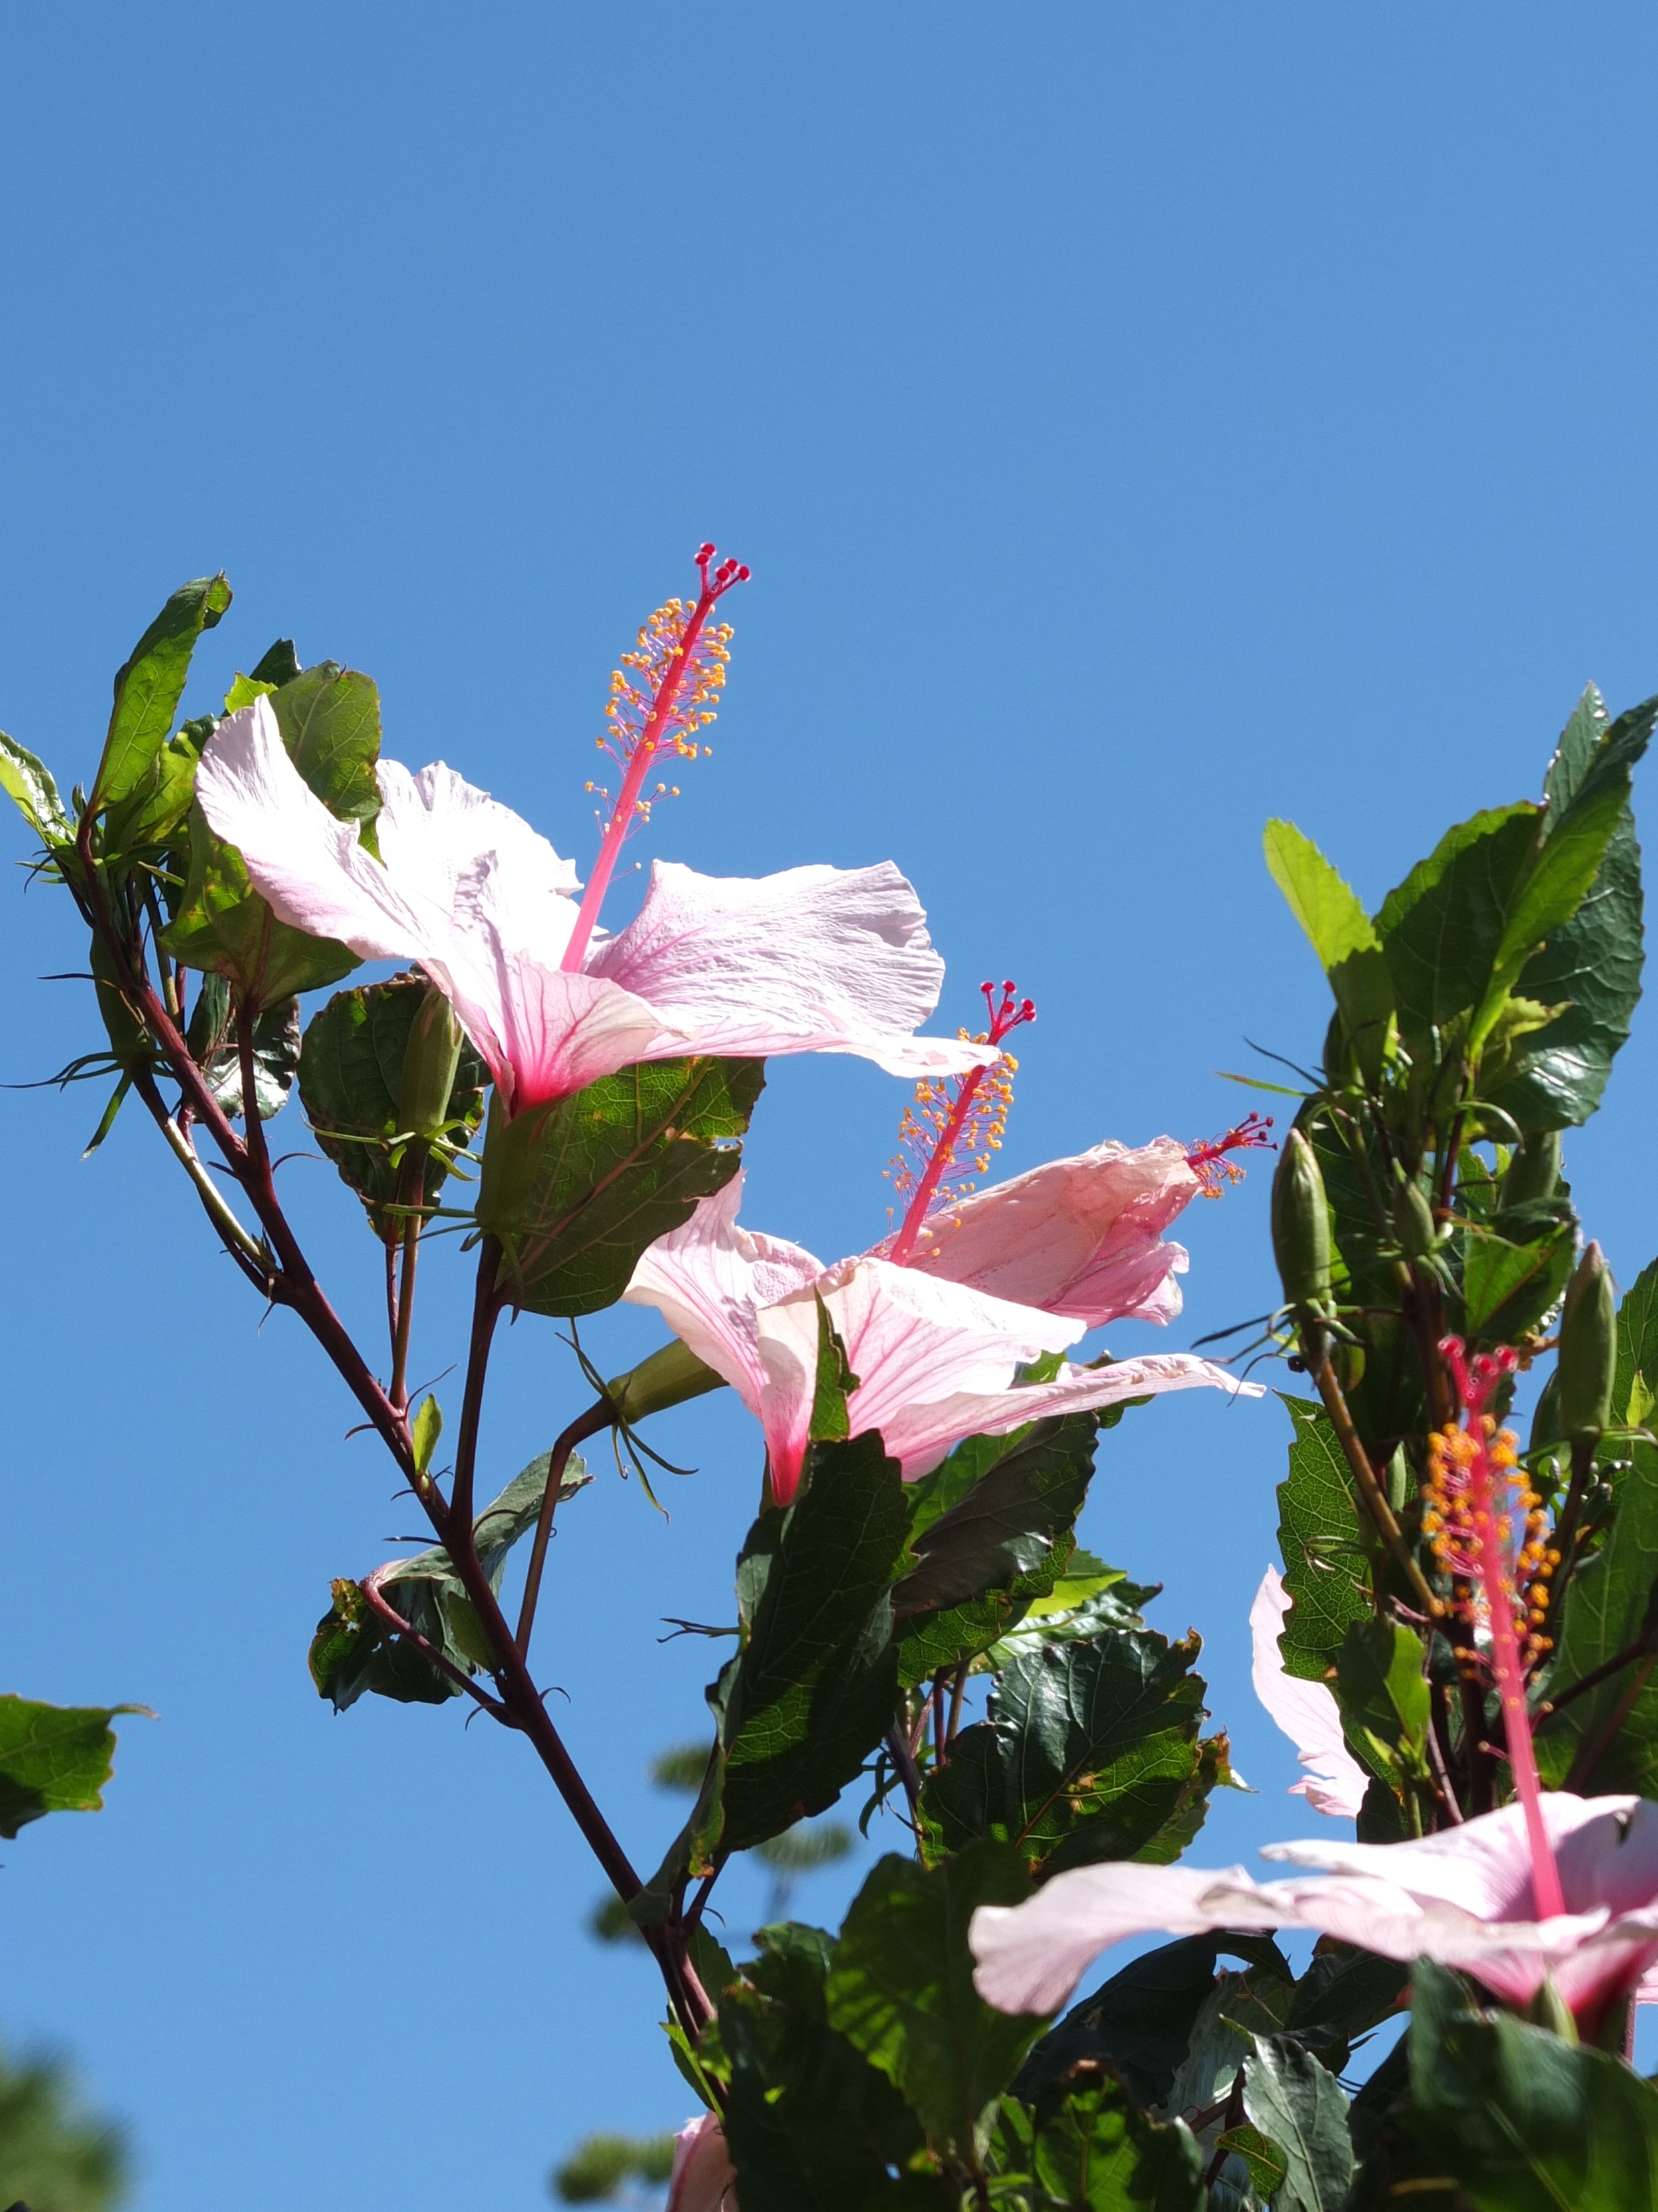
nature, blossom, plant, leaf, flower, pollen, botany, pink, flora, flowers, leaves, shrub, pistil, hibiscus, flowering plant, hibiscus flower, land plant